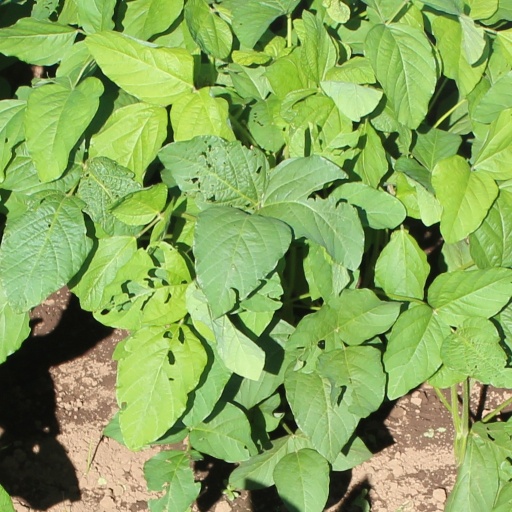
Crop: soybean